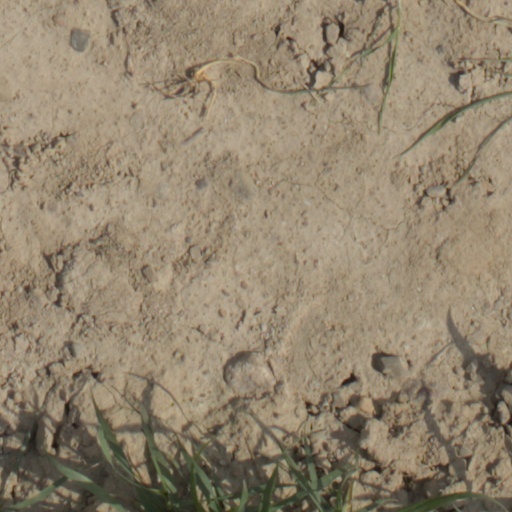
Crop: wheat